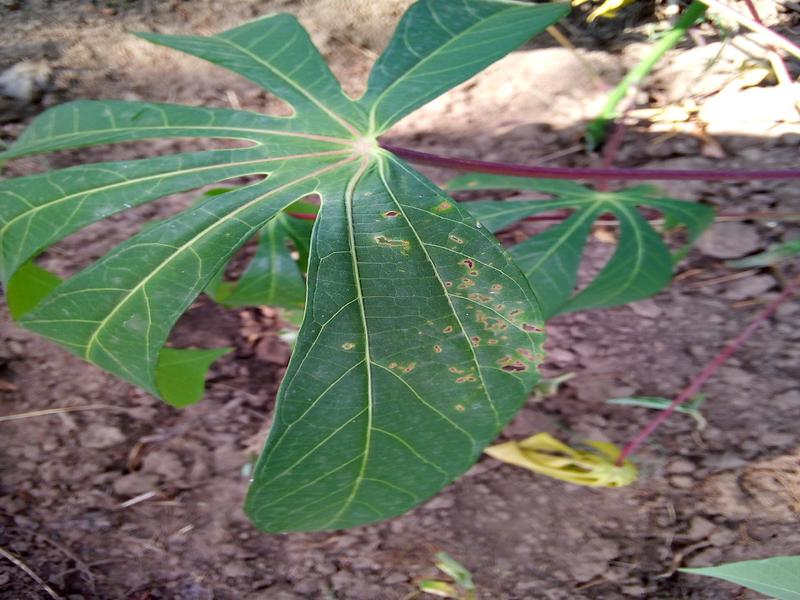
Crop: cassava
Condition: healthy